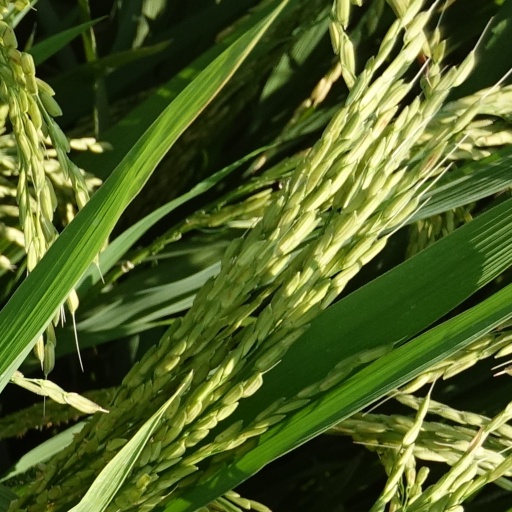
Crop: rice